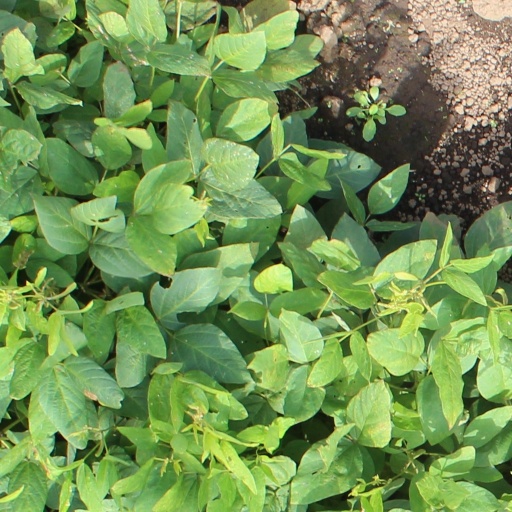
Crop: soybean